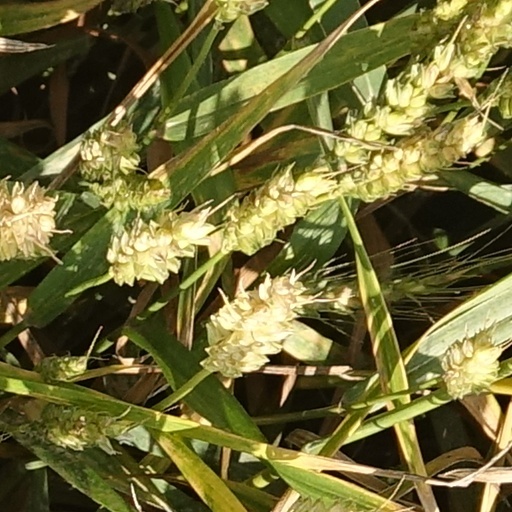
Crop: wheat